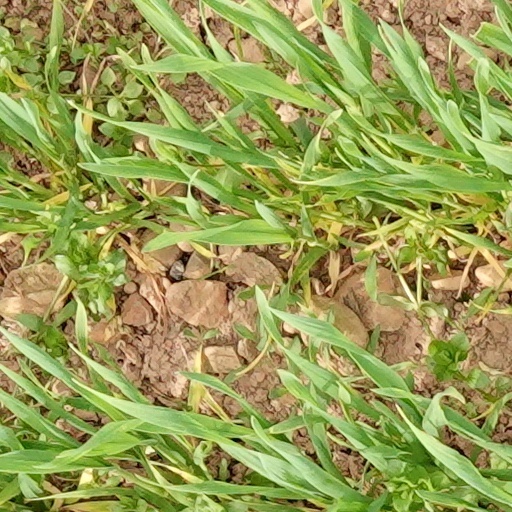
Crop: wheat